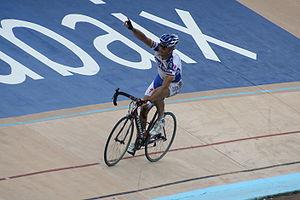
Paris-Roubaix 2009
La 107ᵉ édition de la course cycliste Paris-Roubaix, inscrite au calendrier mondial UCI, a eu lieu le 12 avril 2009 entre Compiègne et le vélodrome André-Pétrieux de Roubaix. La course est gagnée par le Belge Tom Boonen.